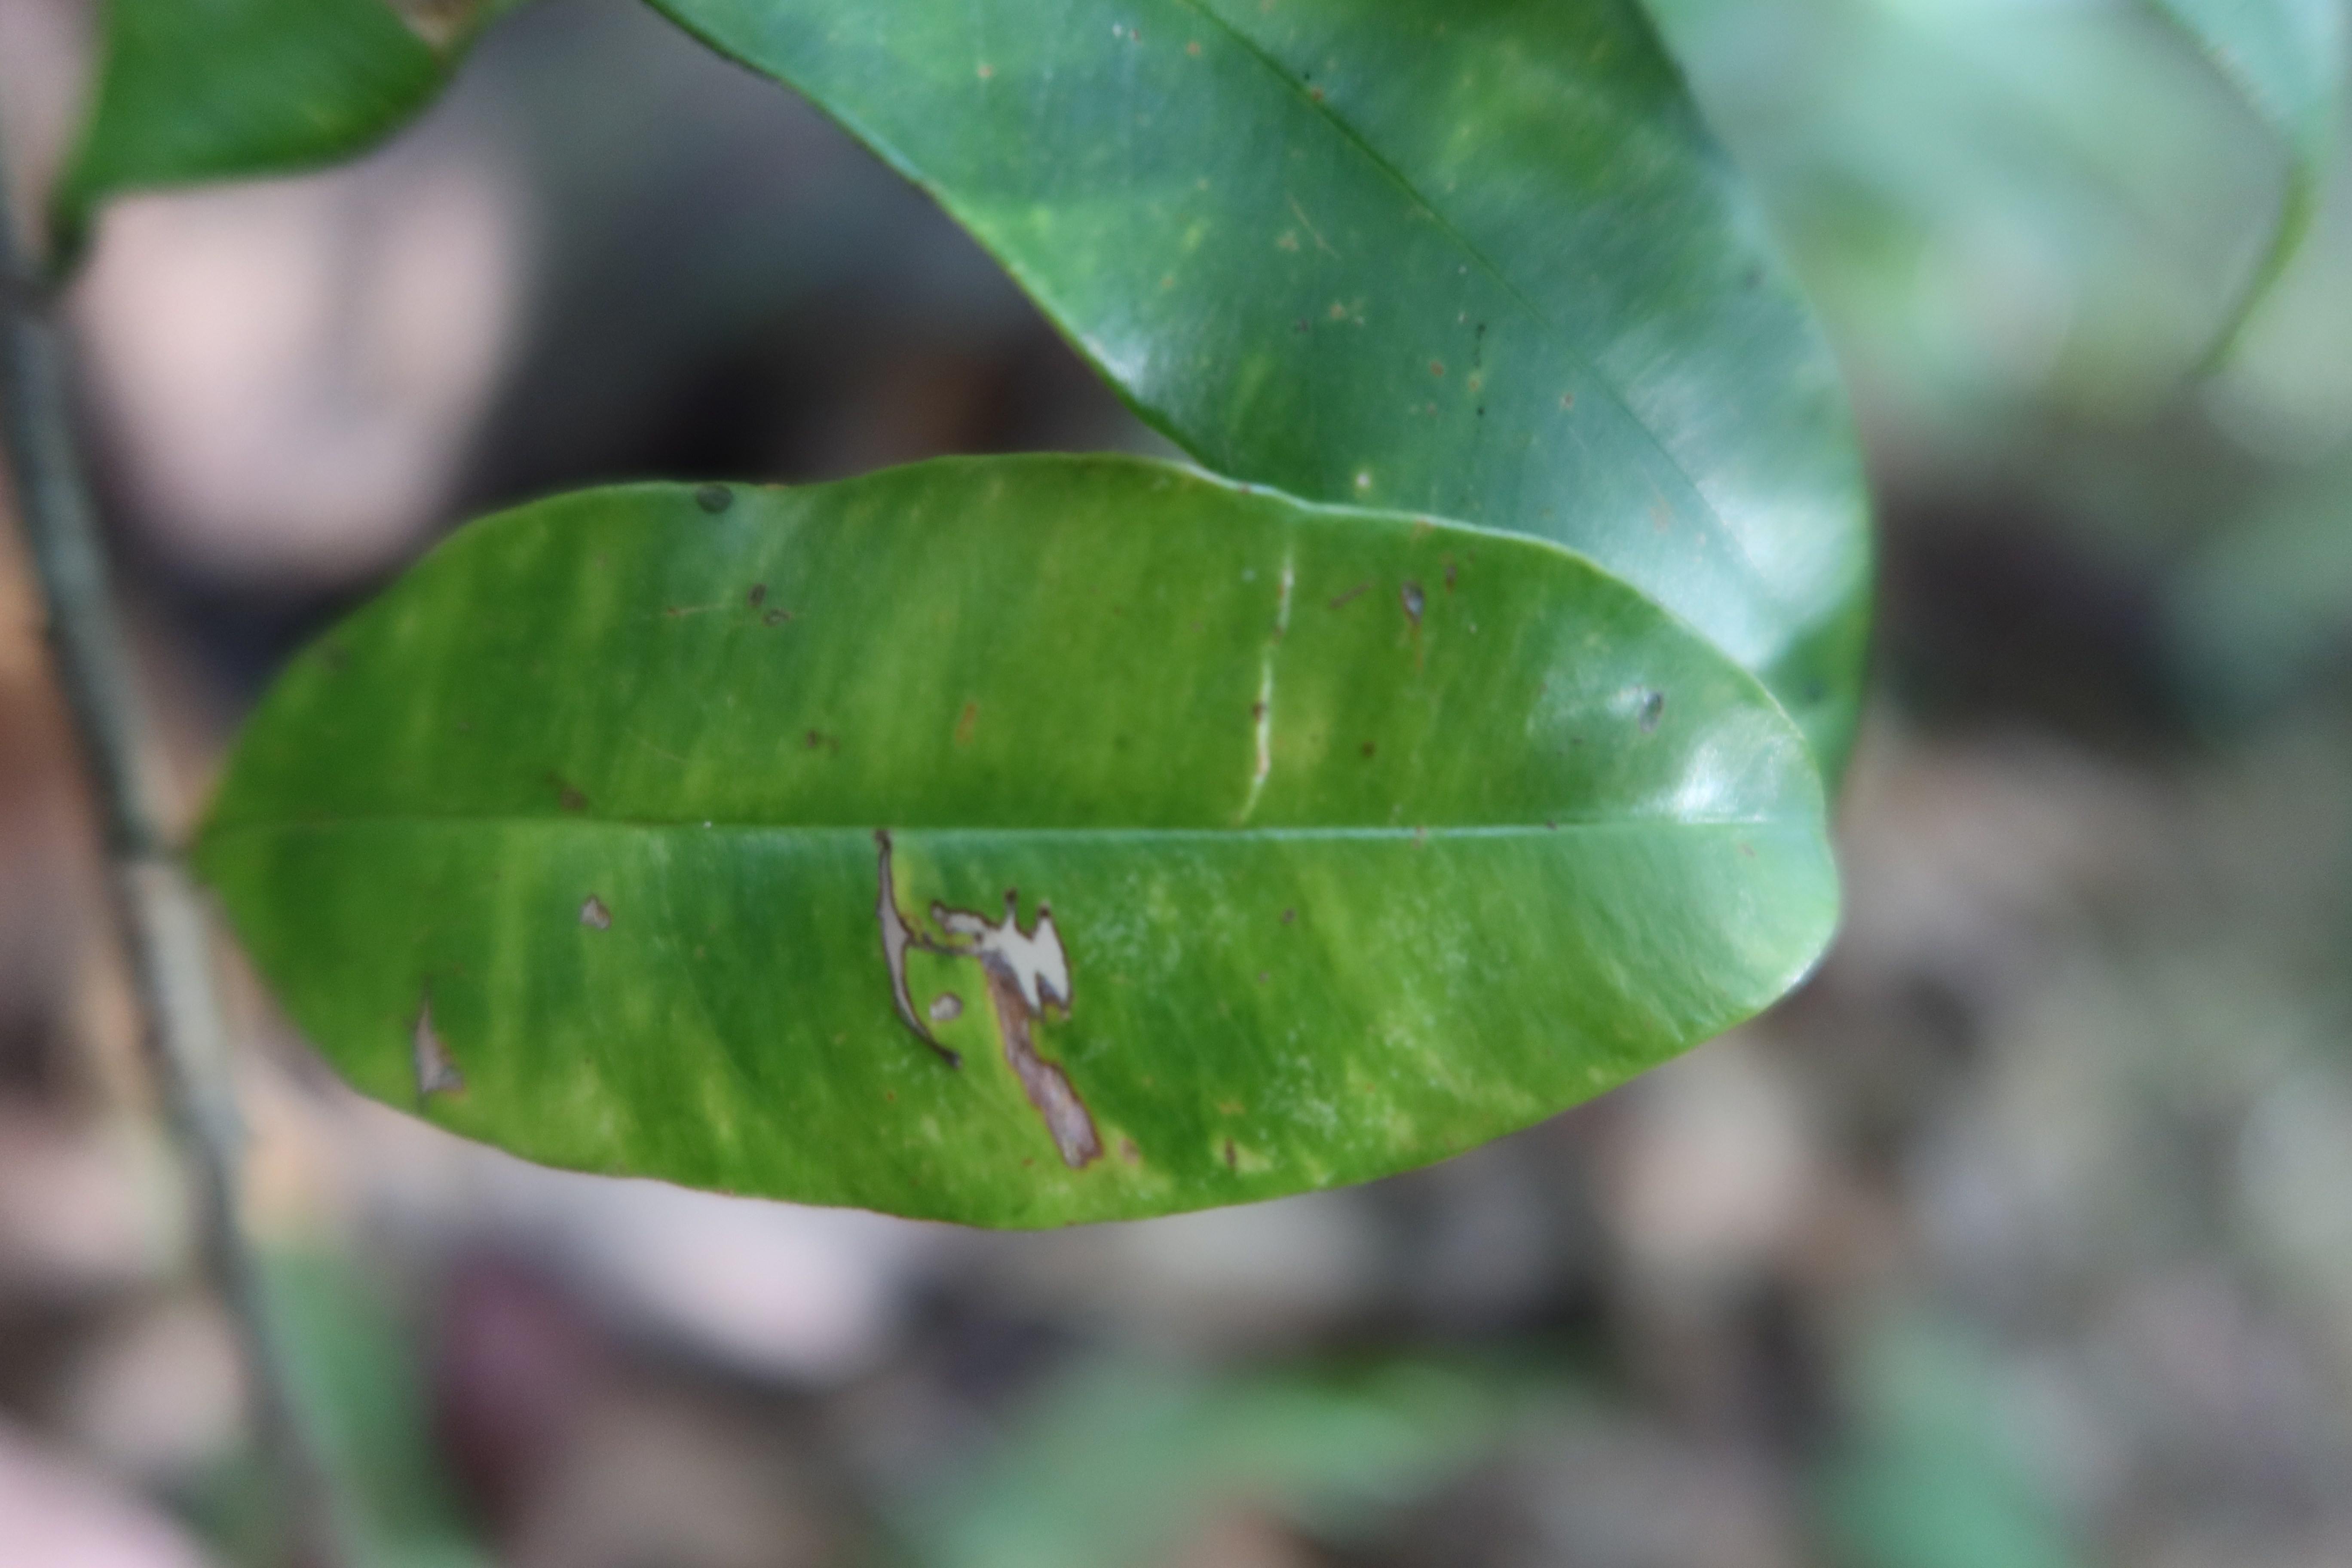
Label: Brown spots